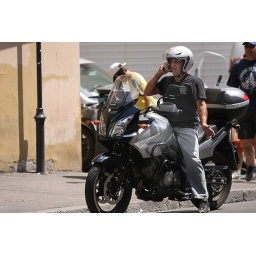
A man pulled over to the side to answer his cell phone on a busy street in Rome.